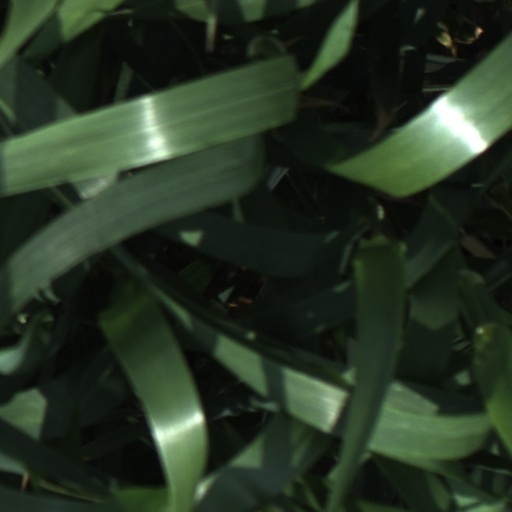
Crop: wheat